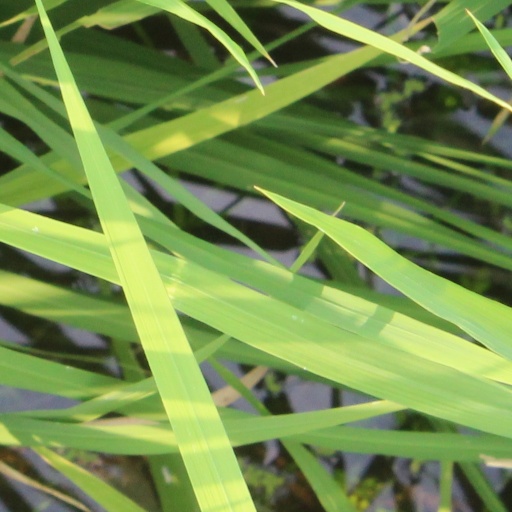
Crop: rice